List of Saint Anselm College alumni

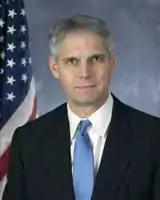
Former Director of the U.S. Secret Service Mark J. Sullivan

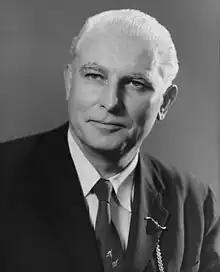

Harvey C. Barnum Jr. (1962), Assistant Secretary of the Navy (Manpower and Reserve Affairs) and Medal of Honor recipient (Vietnam). Namesake of the USS Harvey C. Barnum Jr. (DDG-124).